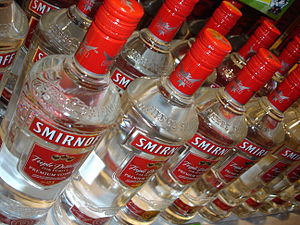
Smirnoff
Smirnoff Vodka er et vodkamærke. Det bliver solgt i over 130 lande.